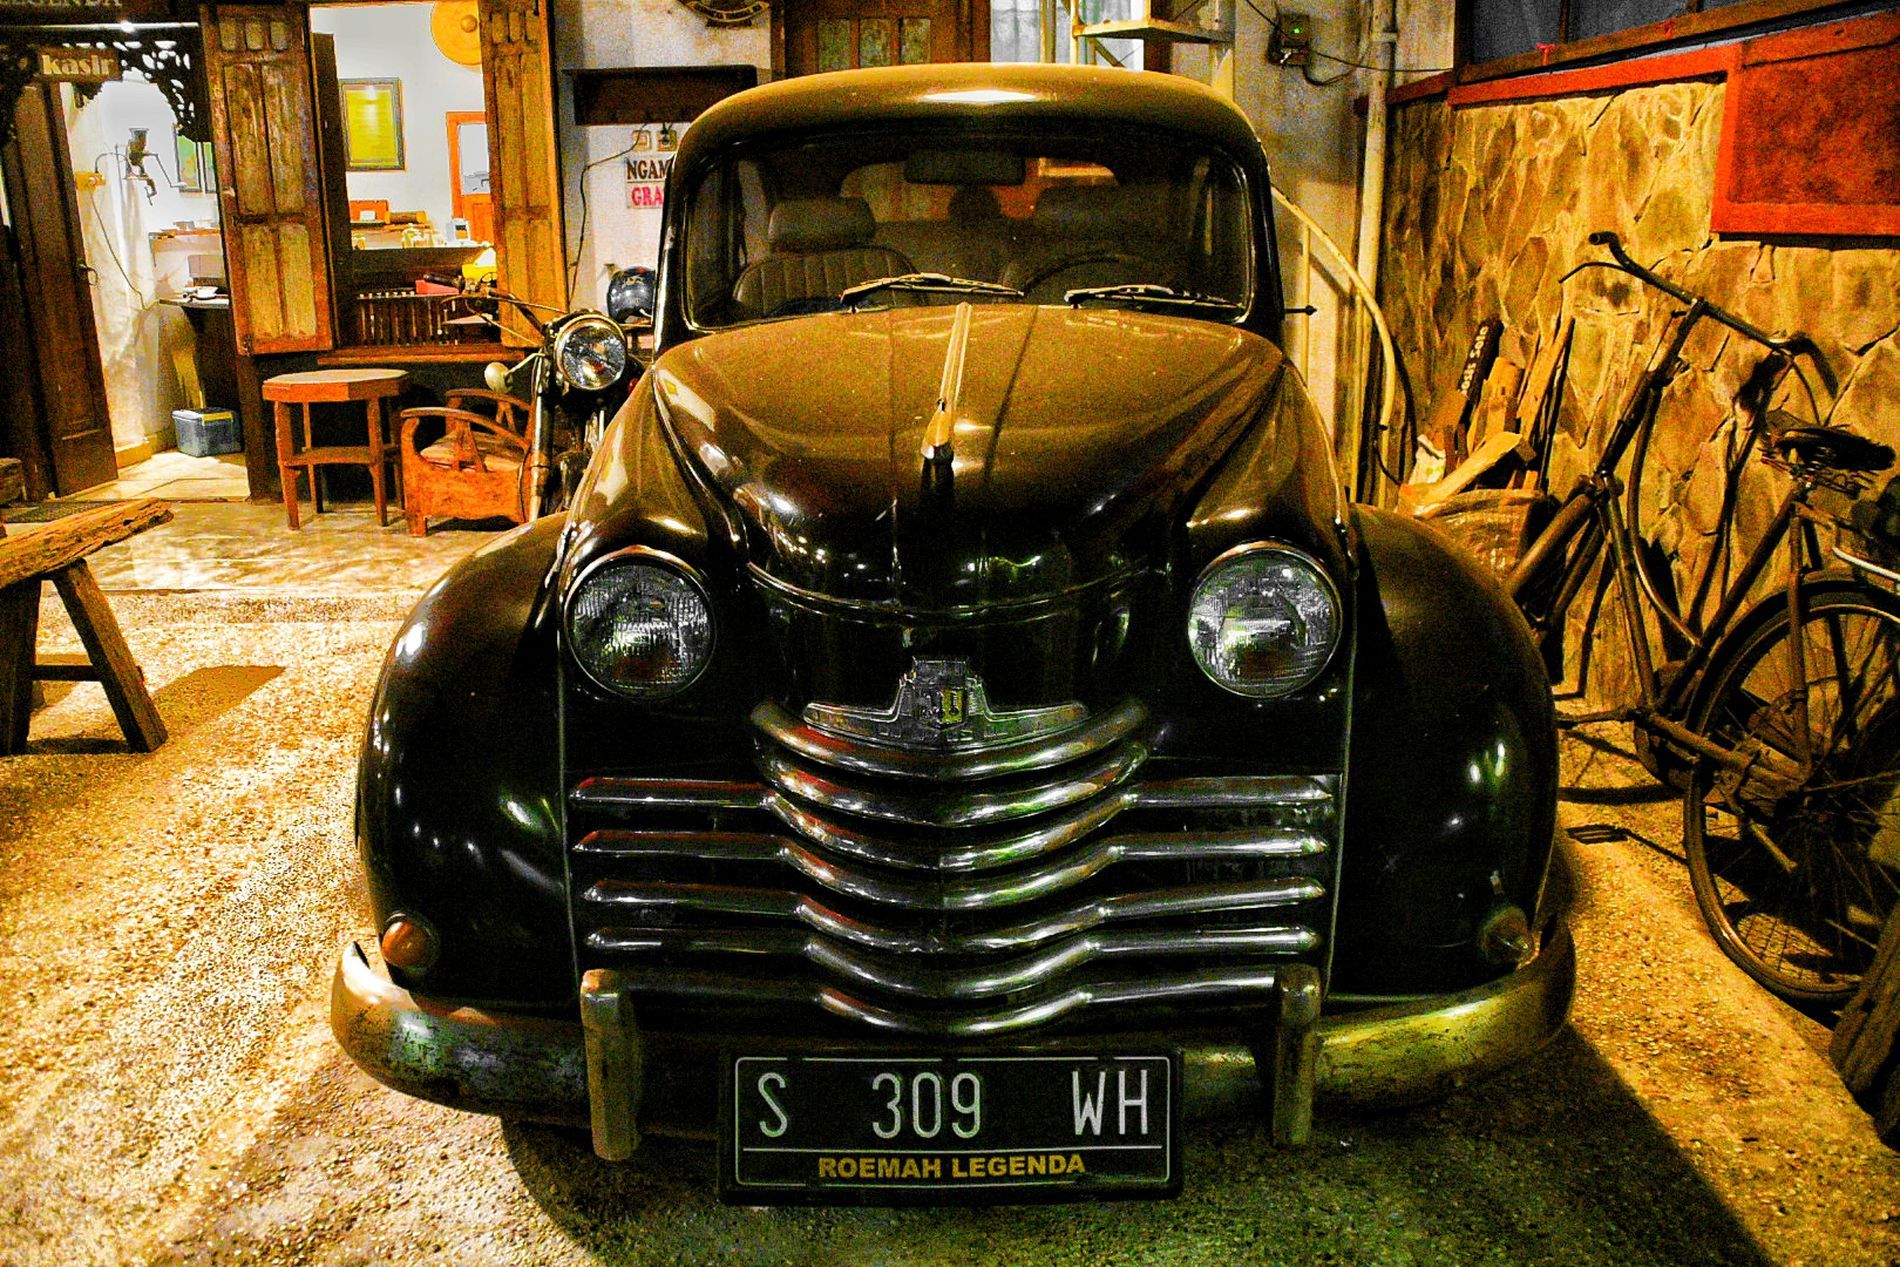
A Vintage Garage
A photograph of a garage containing a motorcycle, Bicycle and above all a beautiful antique car.
A medium shot taken at a slightly high camera angle in artificial lighting of the garage with center focus on the antique car. The car is black, and the overall color palette is yellowish. The atmosphere is grand and vintage.
Labels: Car, Transportation, Vehicle, Machine, Wheel, Bicycle, Spoke, Coupe, Sports Car, License Plate, Bench, Furniture, Chair, Motorcycle, Hot Rod, Headlight, Alloy Wheel, Car Wheel, Tire, Antique Car, garage
Camera: NIKON CORPORATION NIKON D3400
Aperture: F3.5
Exposure: 1/50 sec
ISO: 12800
Focal length: 18.0 mm